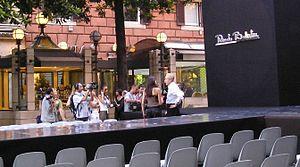
Renato Balestra, né le 3 mai 1924 à Trieste, est un styliste italien.